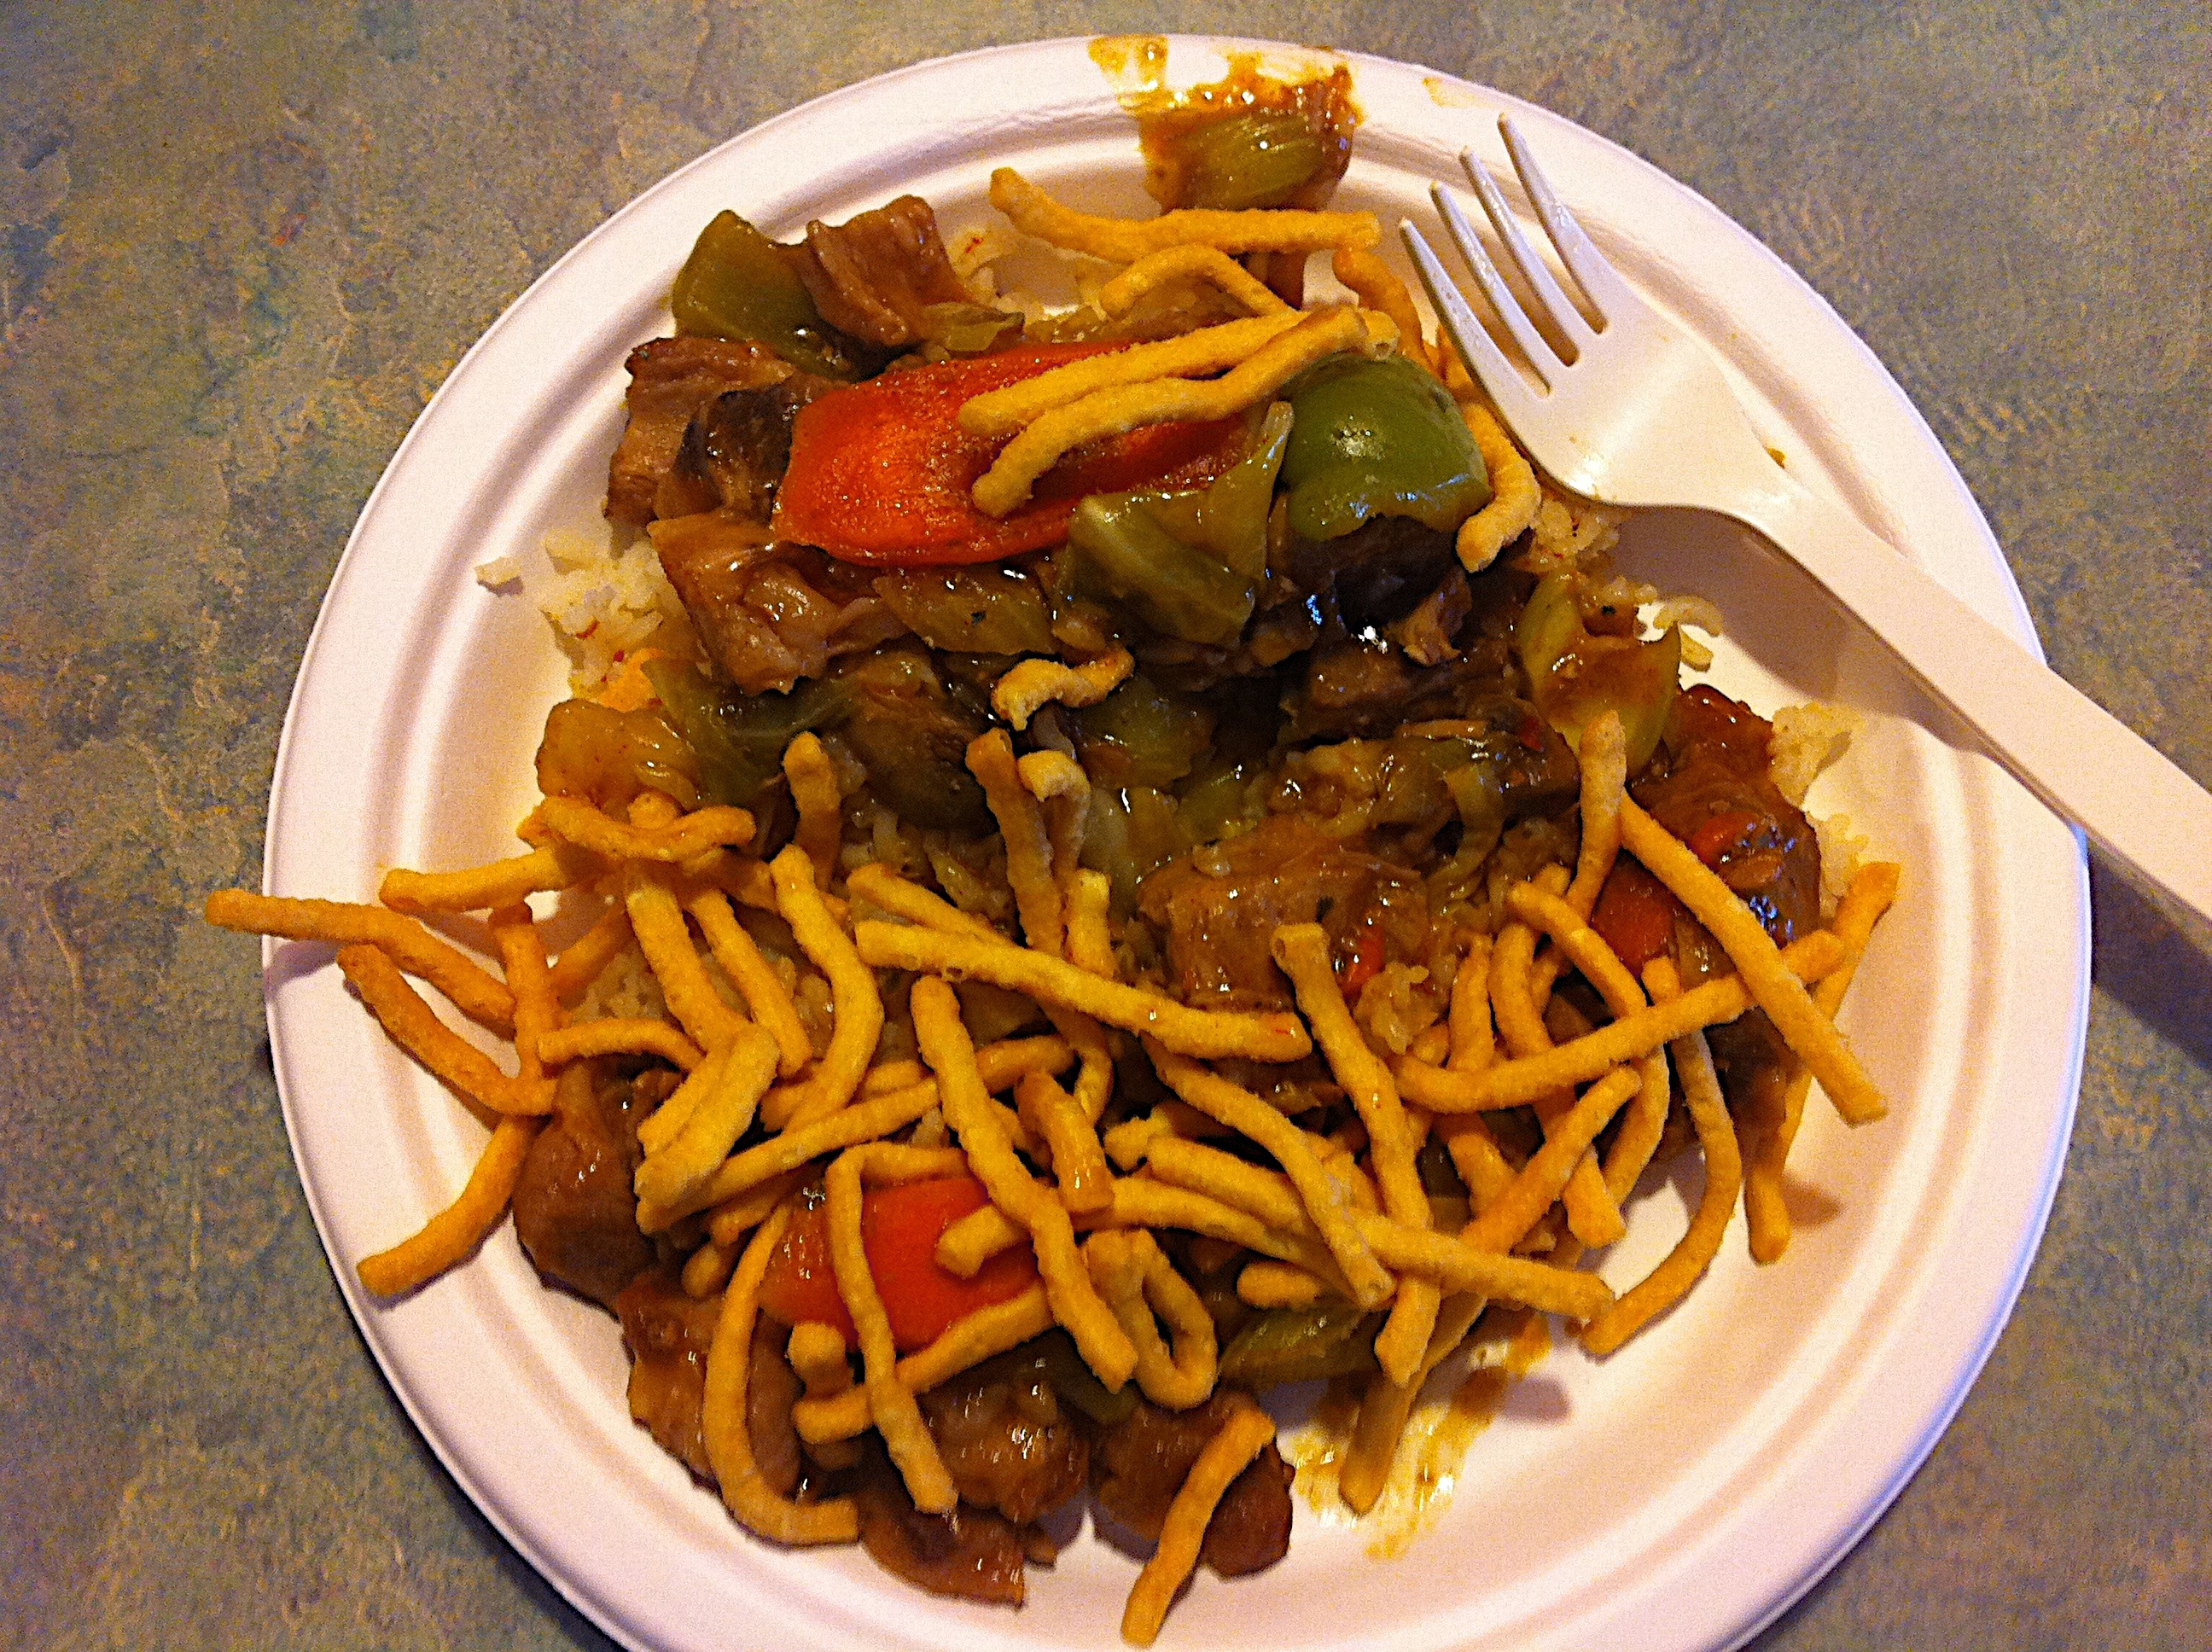
dish, meal, food, produce, vegetable, meat, cuisine, noodle, asian food, spaghetti, vegetarian food, odyssey, wyoming, thai food, chinese food, chinese noodles, chow mein, yakisoba, fried noodles, mie goreng, lo mein